Unaccompanied Alien Children

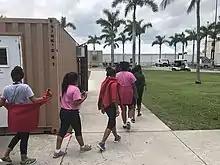
Unaccompanied minors walk in a Homestead, Florida, facility supervised by the Office of Refugee Resettlement, on June 20, 2018.

Customs and Border Patrol apprehends tens of thousands of children annually at the US–Mexico border, including those who are deemed inadmissible for legal entry into the United States at ports of entry and those detained outside of ports of entry. The CBP assigns children a status as either a member of a "family unit" or an unaccompanied minor, according to the following definition: "Individuals under the age of 18 who were not with their biological parent or legal guardian at the time of the encounter." Adults traveling with children are required to verify their legal or biological parentage, and if they cannot, the children are deemed unaccompanied. As a result, children traveling with grandparents, adult siblings, and aunts and uncles are referred to the UAC program.